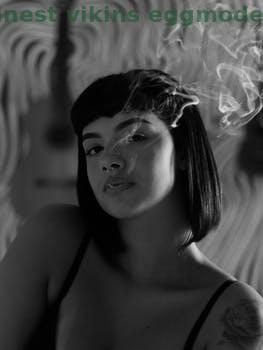
Label: Watermark